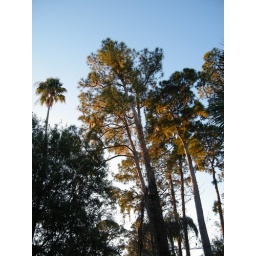
these pine trees look beautiful at sunrise and sunset ... in the daytime and also nighttime as well.